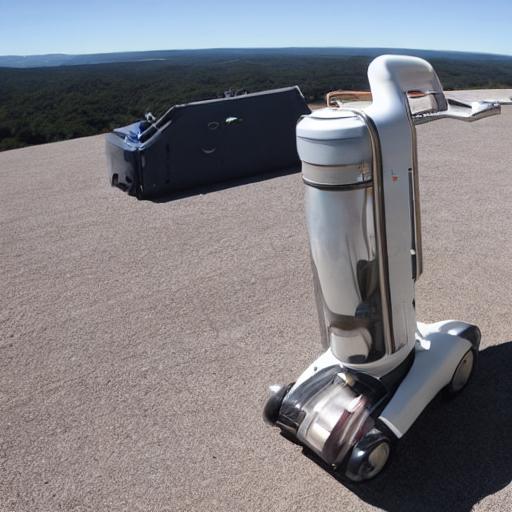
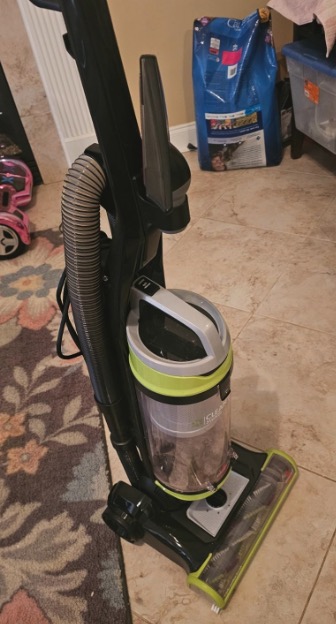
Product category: items_vacuum
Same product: no